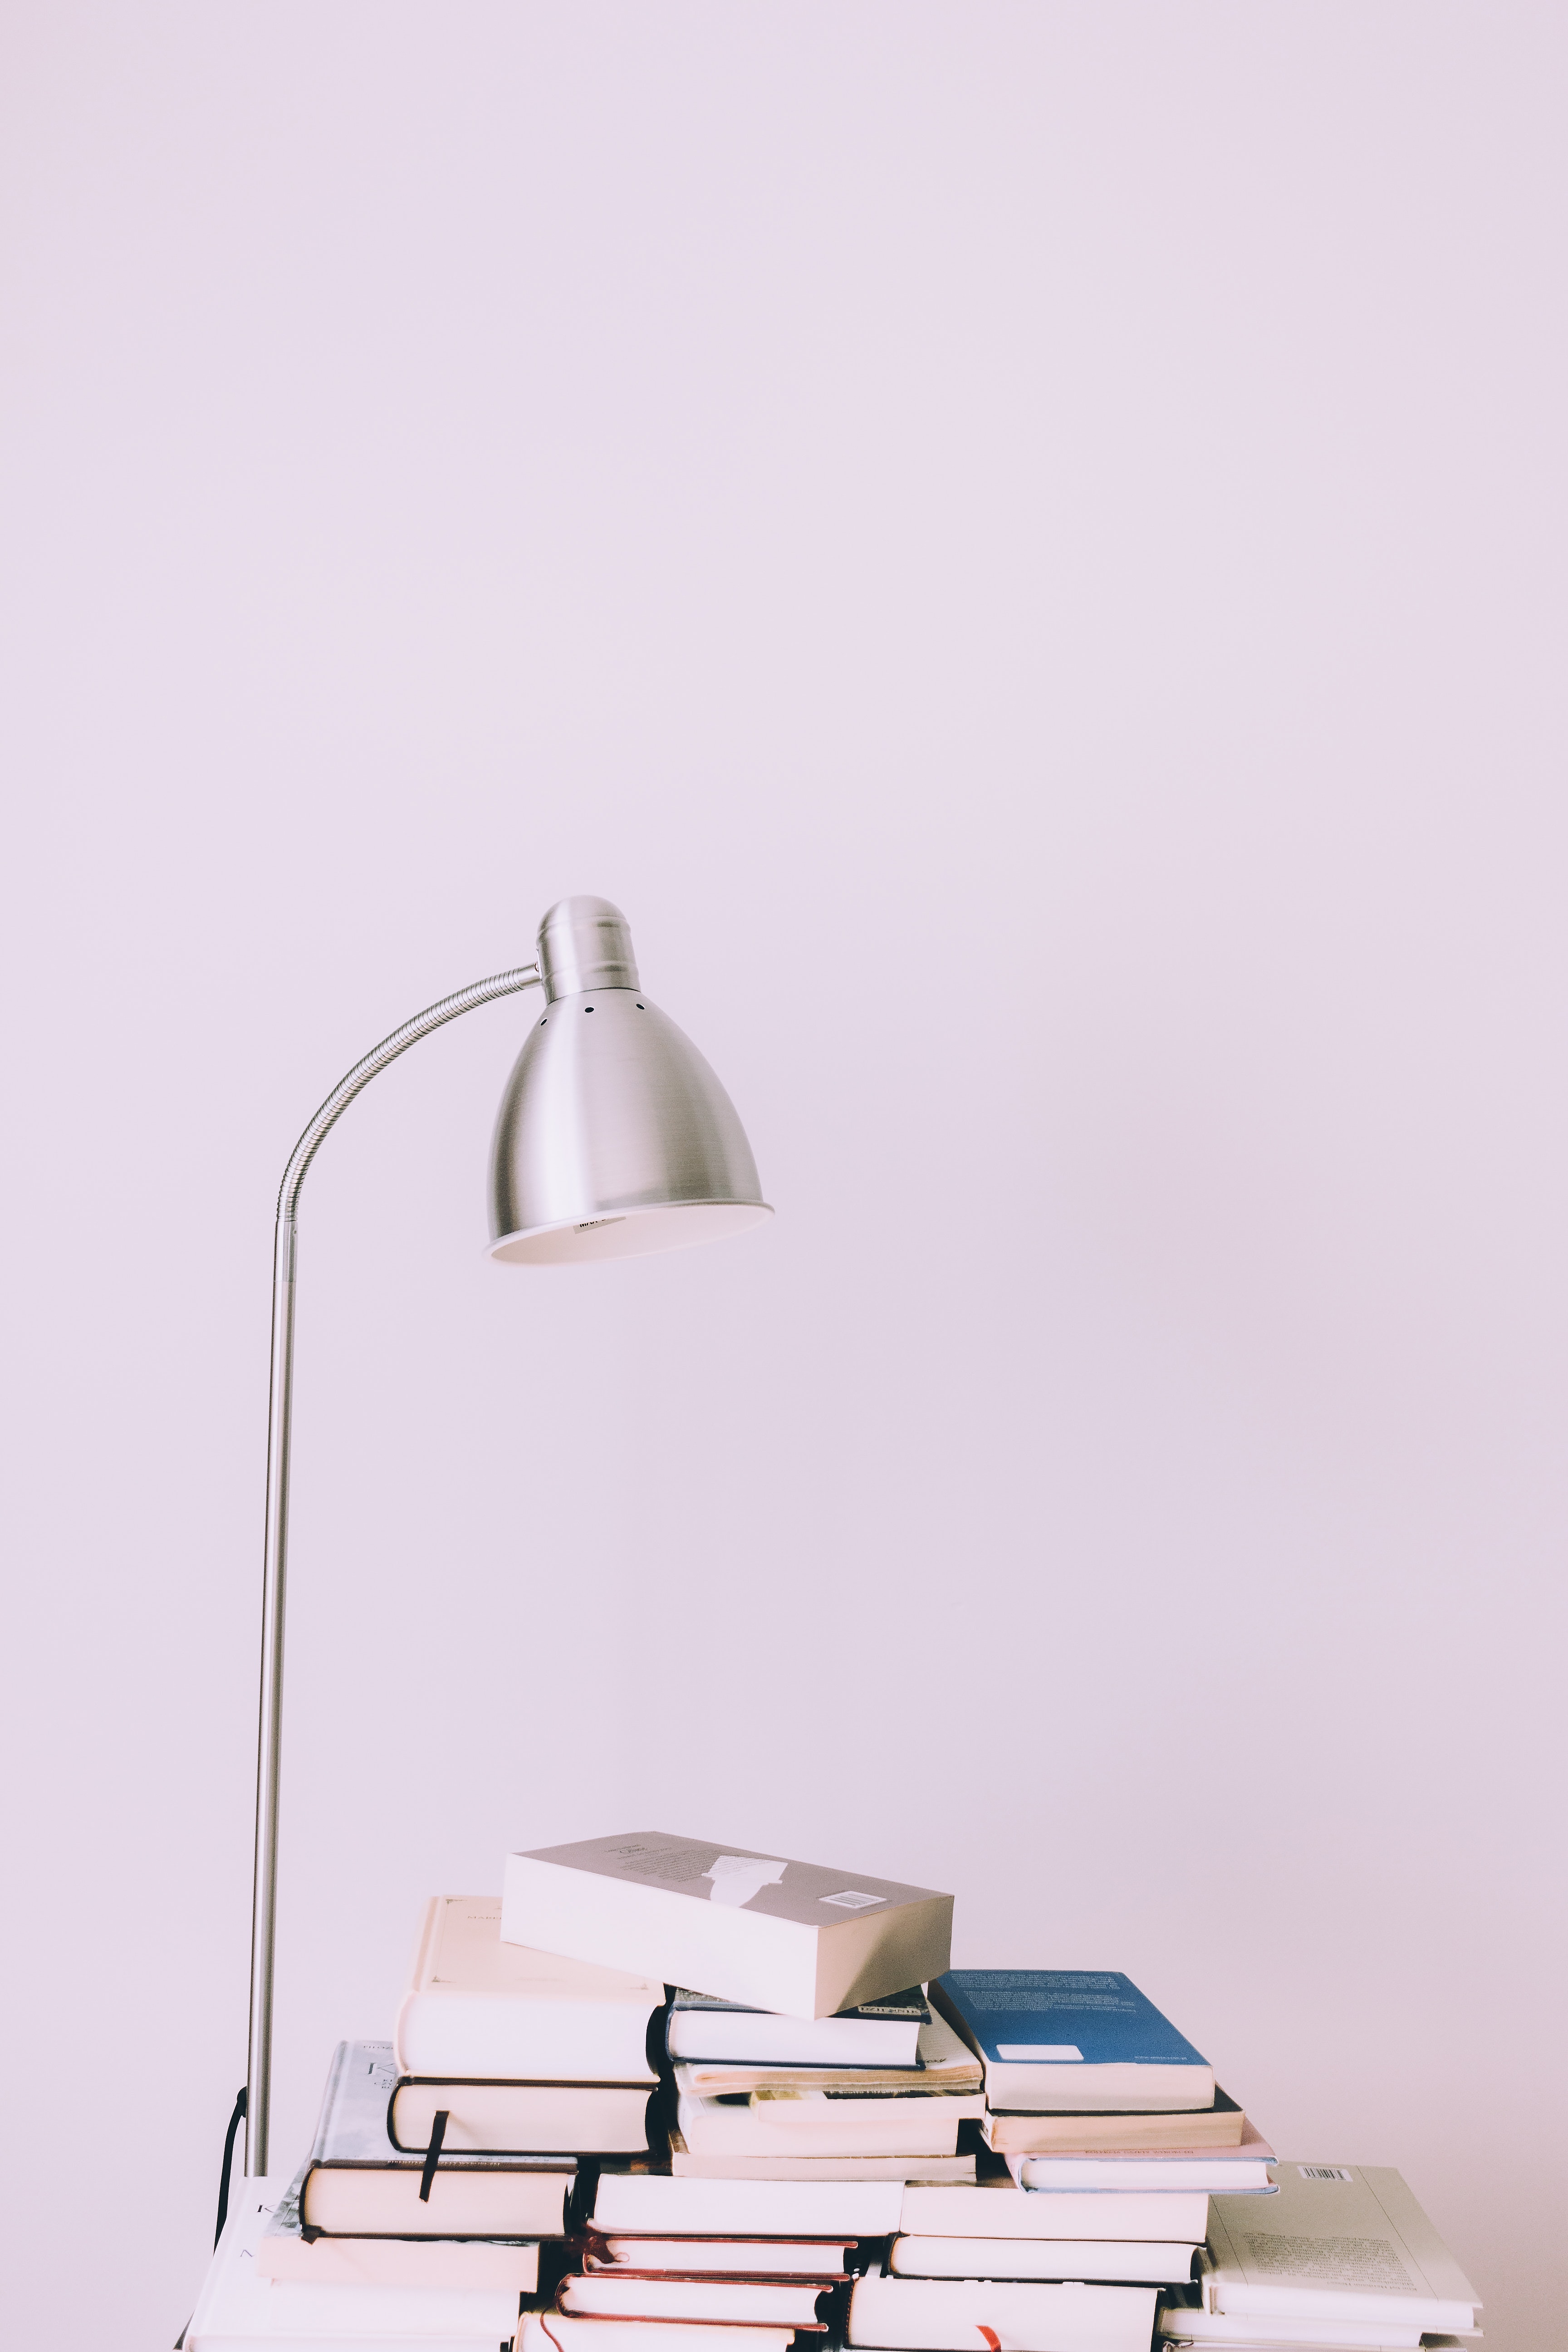
light fixture, lamp, shelf, lighting, wall, table, furniture, room, still life photography, interior design, ceiling, shelving